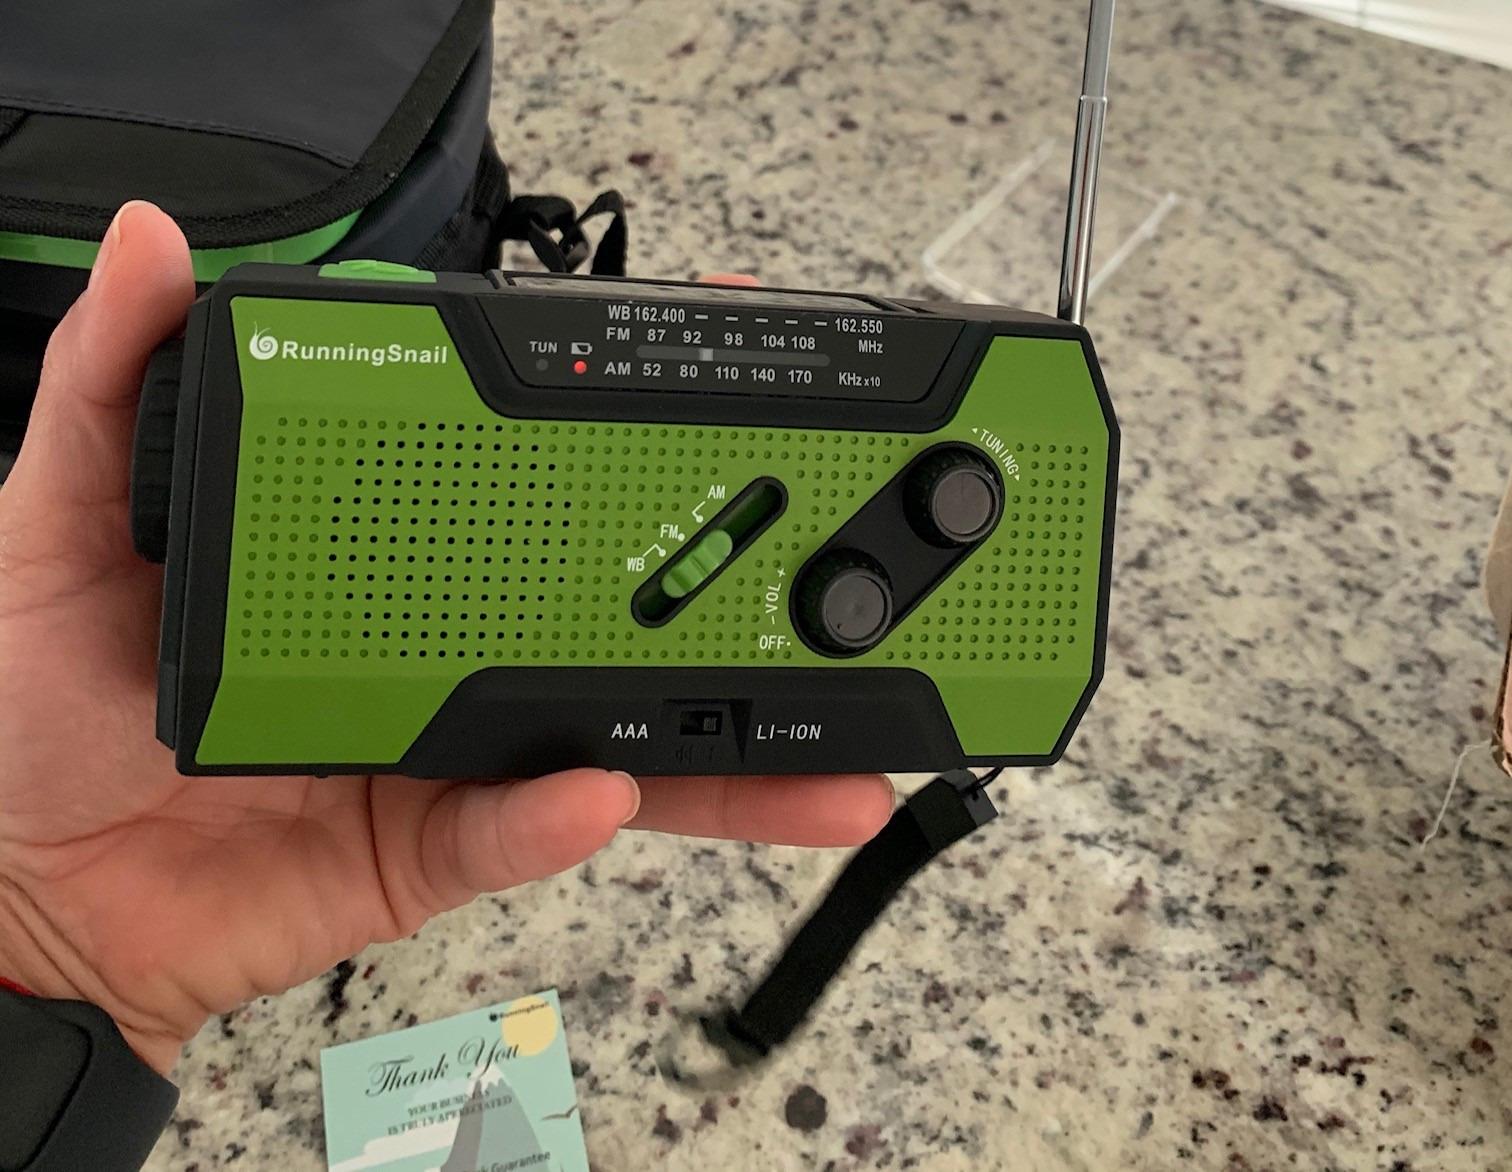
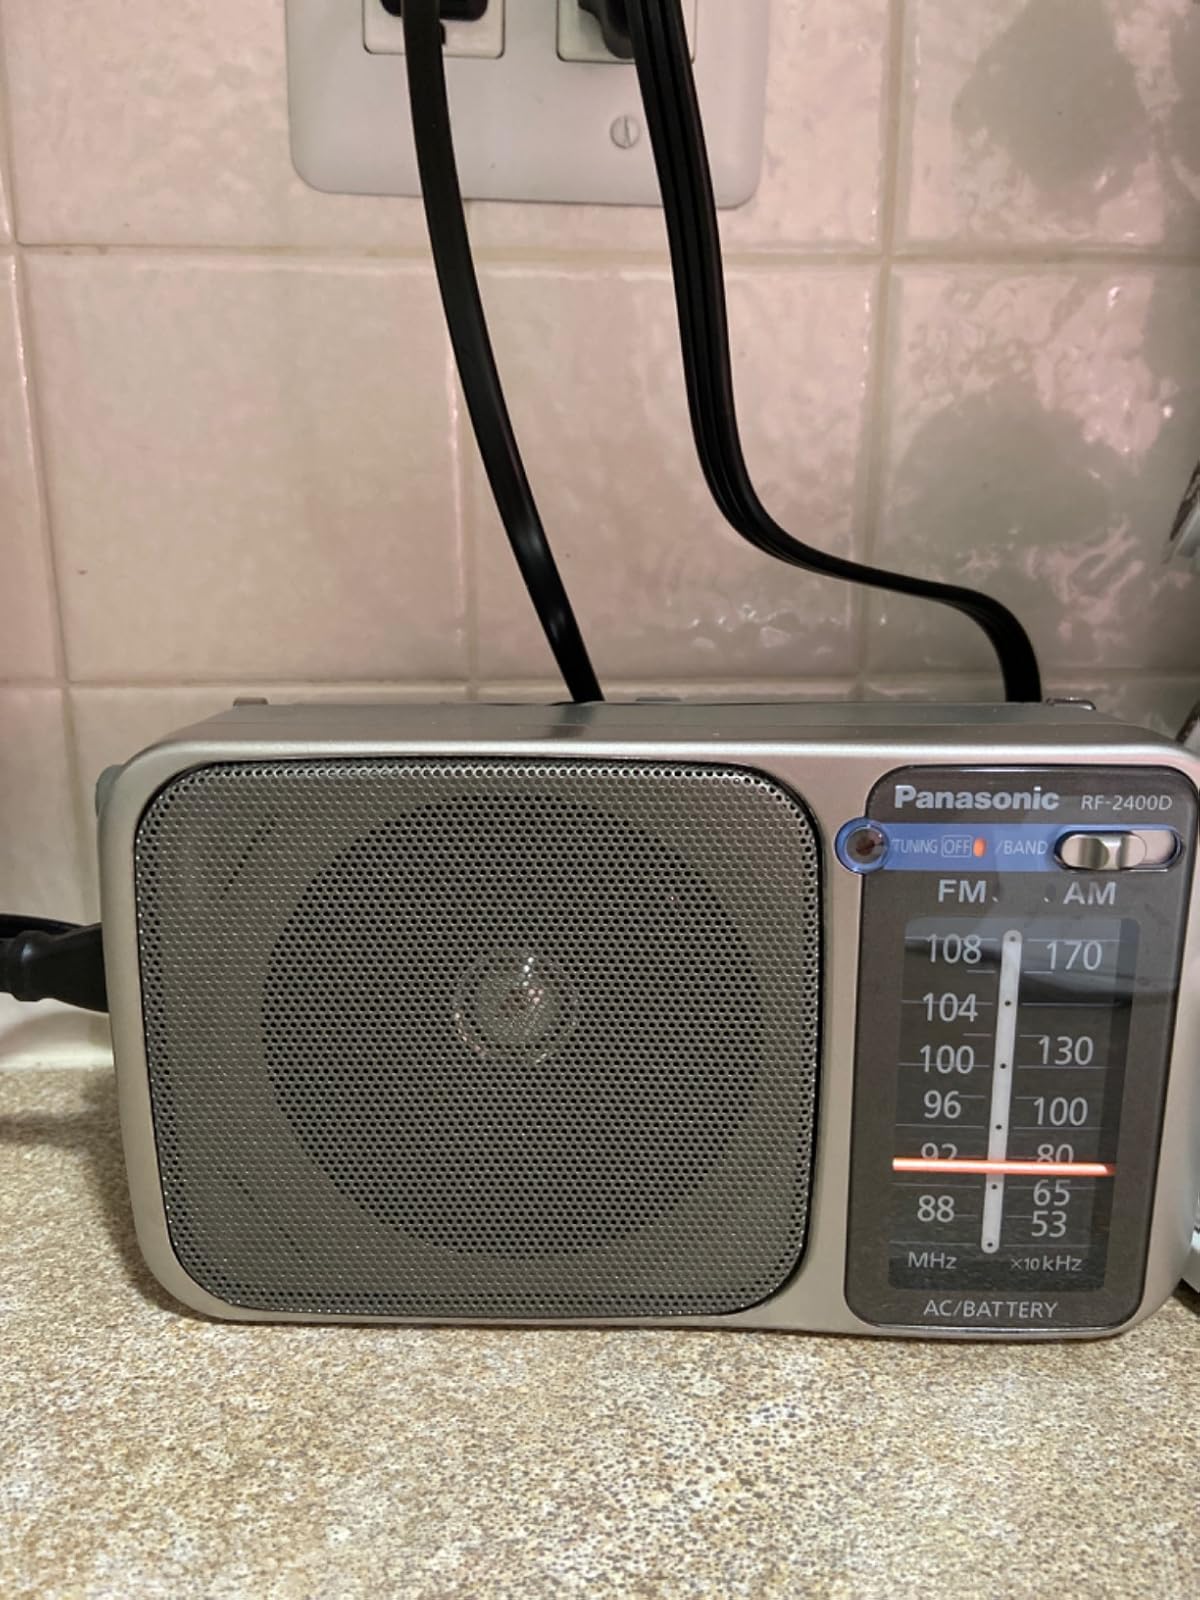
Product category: radio
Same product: no